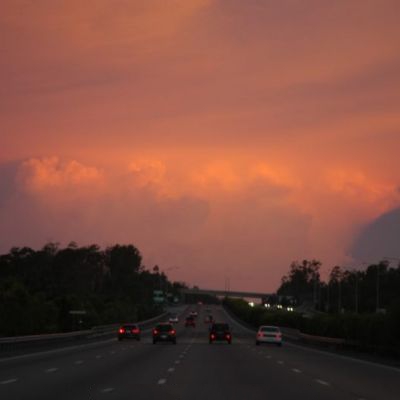
Cloud type: Cumulonimbus (Cb)